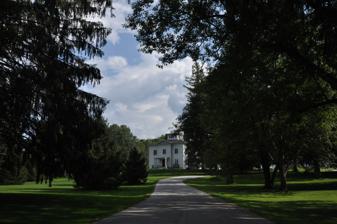
Building: Clementwood
Country: United States of America
Year built: 1860
Historic house in Vermont, United States United States historic place Clementwood U.S. National Register of Historic Places Show map of Vermont Show map of the United States Location Clement Rd., Rutland, Vermont Coordinates 43°35′59″N 73°0′25″W / 43.59972°N 73.00694°W / 43.59972; -73.00694 Area 21 acres (8.5 ha) Built 1860 ( 1860 ) Architect J. J. R. Randall Architectural style Italian Villa NRHP reference No. 80000338 Added to NRHP September 27, 1980 Clementwood is a historic estate in Rutland, Vermont , United States.  Clementwood is now a private residence purchased by Rutland, VT attorney Gary Kupferer. It was previously a part of the campus of the College of St. Joseph on the city's west side.  The estate was developed in the 1850s by Charles Clement, a leading local businessman whose family fortune was made in the locally prominent marble industry.  The house is a notably fine example of Italianate architecture; it currently houses the administrative offices of the college.  The estate was listed on National Register of Historic Places in 1980. Description and history Clementwood is located on the outskirts of Rutland city, on the south side of Otter Creek , and now forms the western portion of the campus of the College of St. Joseph.  The estate encompasses 21 acres (8.5 ha) of landscaped and wooded land, and includes the main house, carriage barn, and two former caretaker's houses.  The house is a sophisticated example of Italianate architecture, two stories in height, with a hip roof topped by a belvedere , and set on a marble foundation. Its main facades are three bays wide, with central projecting bays topped by shallow gables.  A number of additions and alterations have been made, reflecting the building's long institutional history. The estate was developed by Charles Clement, whose family owned marble-related businesses in Rutland that benefited and greatly expanded in the 1850s by the arrival of the railroad in the city.  The house was probably built around 1856–57, and may have been designed by J. J. R. Randall , a prominent local architect.  The estate was named "Clementwood", combining the names of Clement and the maiden name of his wife, Elizabeth Wood.  The Clements expanded their business interests into banking and railroads, and Clement's son Percival was politically active, serving as Governor of Vermont 1919–21. The estate was divided after Percival Clement's death in 1927, and this portion was purchased in 1948 to form part of the campus of the short-lived Rutland Junior College .  In 1964 it became the campus of the College of St. Joseph.  The estate house was used as a library and faculty housing for a number of years, primarily nuns of the Sisters of St. Joseph . In the 2000s, the main house was better integrated into the campus by housing its administrative offices, and serving as an event and function venue. See also National Register of Historic Places listings in Rutland County, Vermont References